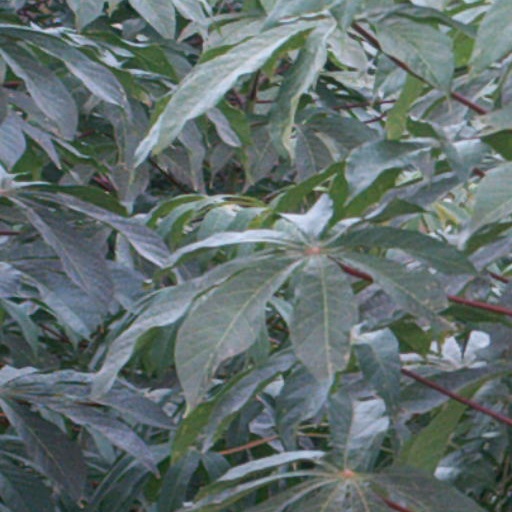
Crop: cassava